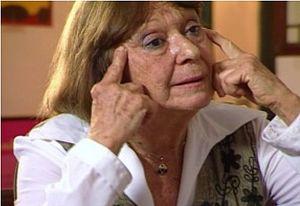
Lygia Bojunga Nunes est une femme de lettres brésilienne, romancière de littérature d'enfance et de jeunesse.